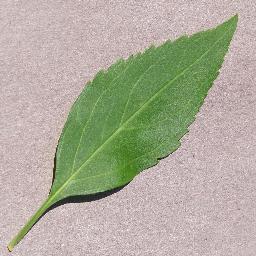
Label: Cherry___healthy